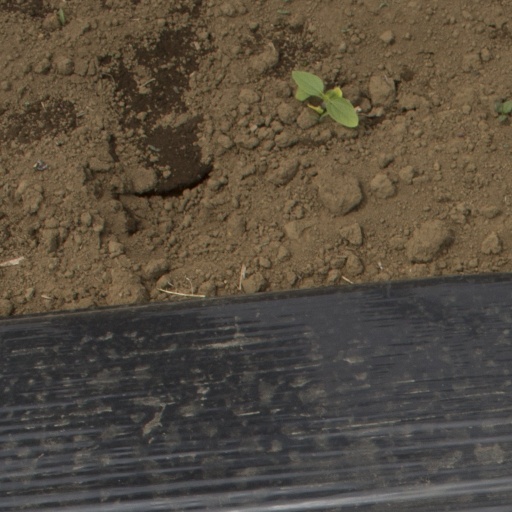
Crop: Jerusalem artichoke